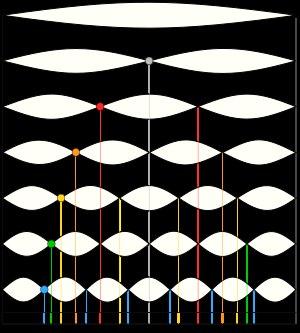
En musique, l'harmonie est le fait que divers sons perçus ensemble concordent ou vont bien ensemble : par exemple, lorsque la musique jouée par plusieurs instruments semble harmonieuse.
En acoustique, un partiel harmonique est une composante d’un son périodique, dont la fréquence est un multiple entier d'une fréquence fondamentale.